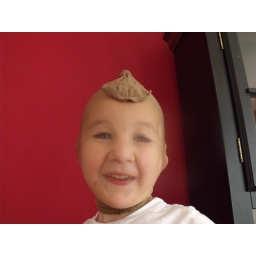
all three kids running around my house with my knee highs on their head.